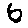
Label: 6